Head shop

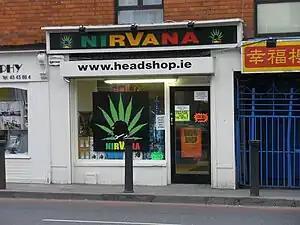
The "Nirvana" head shop in Dublin, Ireland. A large image of a cannabis leaf adorns the front of the store.

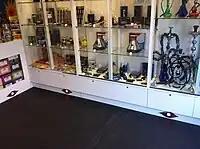
Bongs and pipes on display at a typical head shop

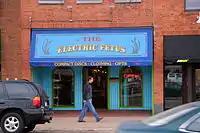
The "Electric Fetus" head shop in Saint Cloud, Minnesota (closed)

A head shop is a retail outlet specializing in paraphernalia used for consumption of cannabis and tobacco and items related to cannabis culture and related countercultures. They emerged from the hippie counterculture in the late 1960s, and at that time, many of them had close ties to the anti-Vietnam War movement as well as groups in the marijuana legalization movement like LeMar, Amorphia, and the National Organization for the Reform of Marijuana Laws.